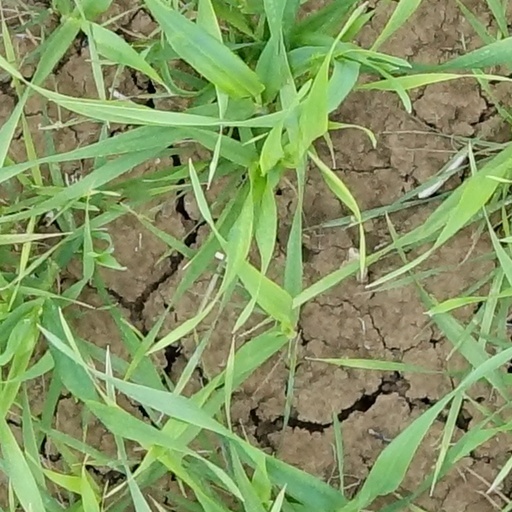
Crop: wheat